The Dip (band)

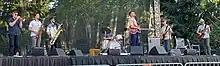
The Dip L-R: Brennan Carter, Levi Gillis, Evan Smith, Jarred Katz, Tom Eddy, Mark Hunter, and Jacob Lundgren at the Woodland Park Zoo ZooTunes, Seattle, WA, 2021.

The Dip is a funk, rhythm and blues band that was formed in 2013 by music students at the University of Washington in Seattle. The band combines a typical pop instrumentation with a 3-part horn section. They have released three full-length albums as well as two instrumental EPs.